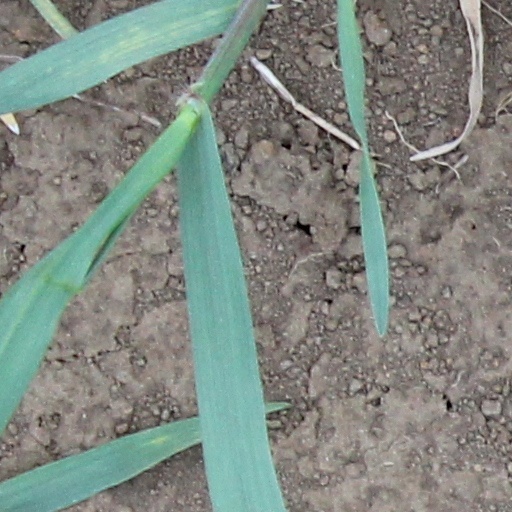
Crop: wheat